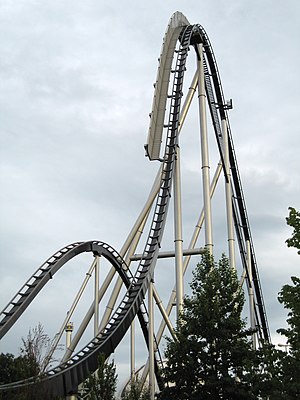
Silver Star (rutsjebane)
Første drop fra 73 meter
Silver Star er en rutsjebane beliggende i Europa-Park, en forlystelsespark ved byen Rust i Sydvesttyskland mellem Freiburg og Strasbourg i Frankrig. Rutsjebanen har en højde på 73 meter, hvilket placerer den i hypercoaster kategorien. Til sammenligning er Danmarks højeste rutsjebane - Piraten i Djurs Sommerland - 32 meter høj.